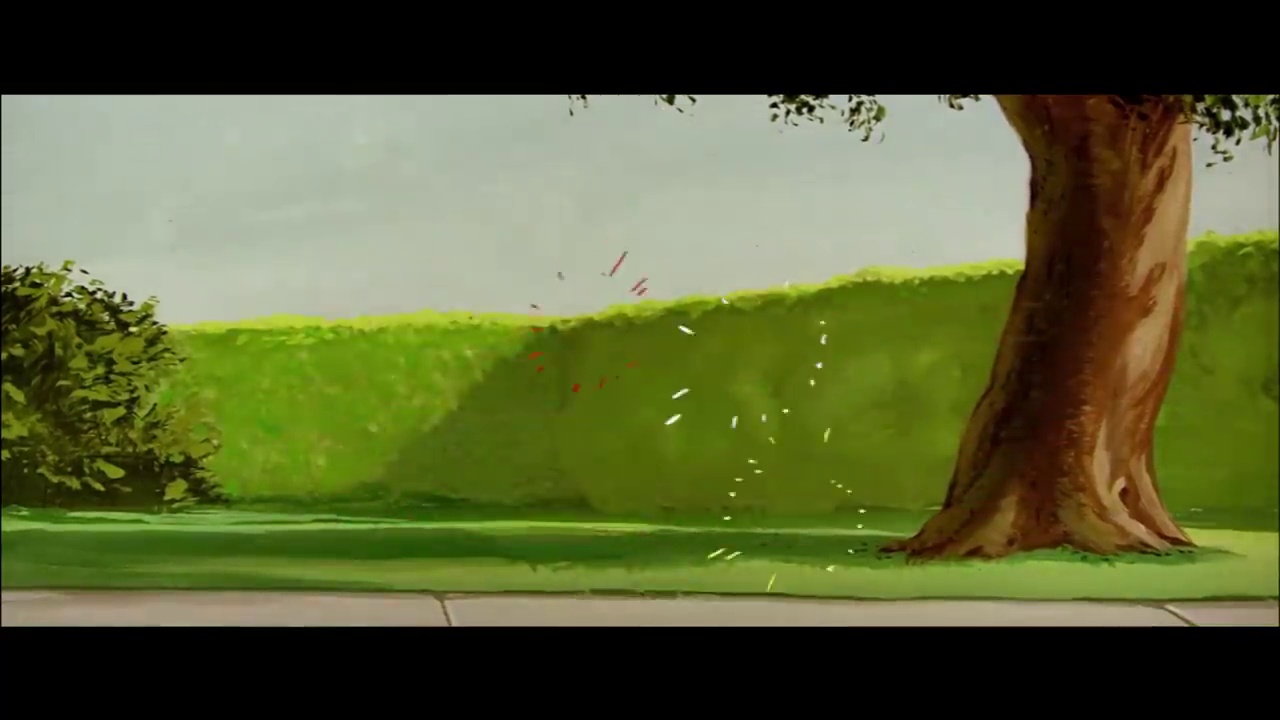
Portrait style: Cartoon Portrait